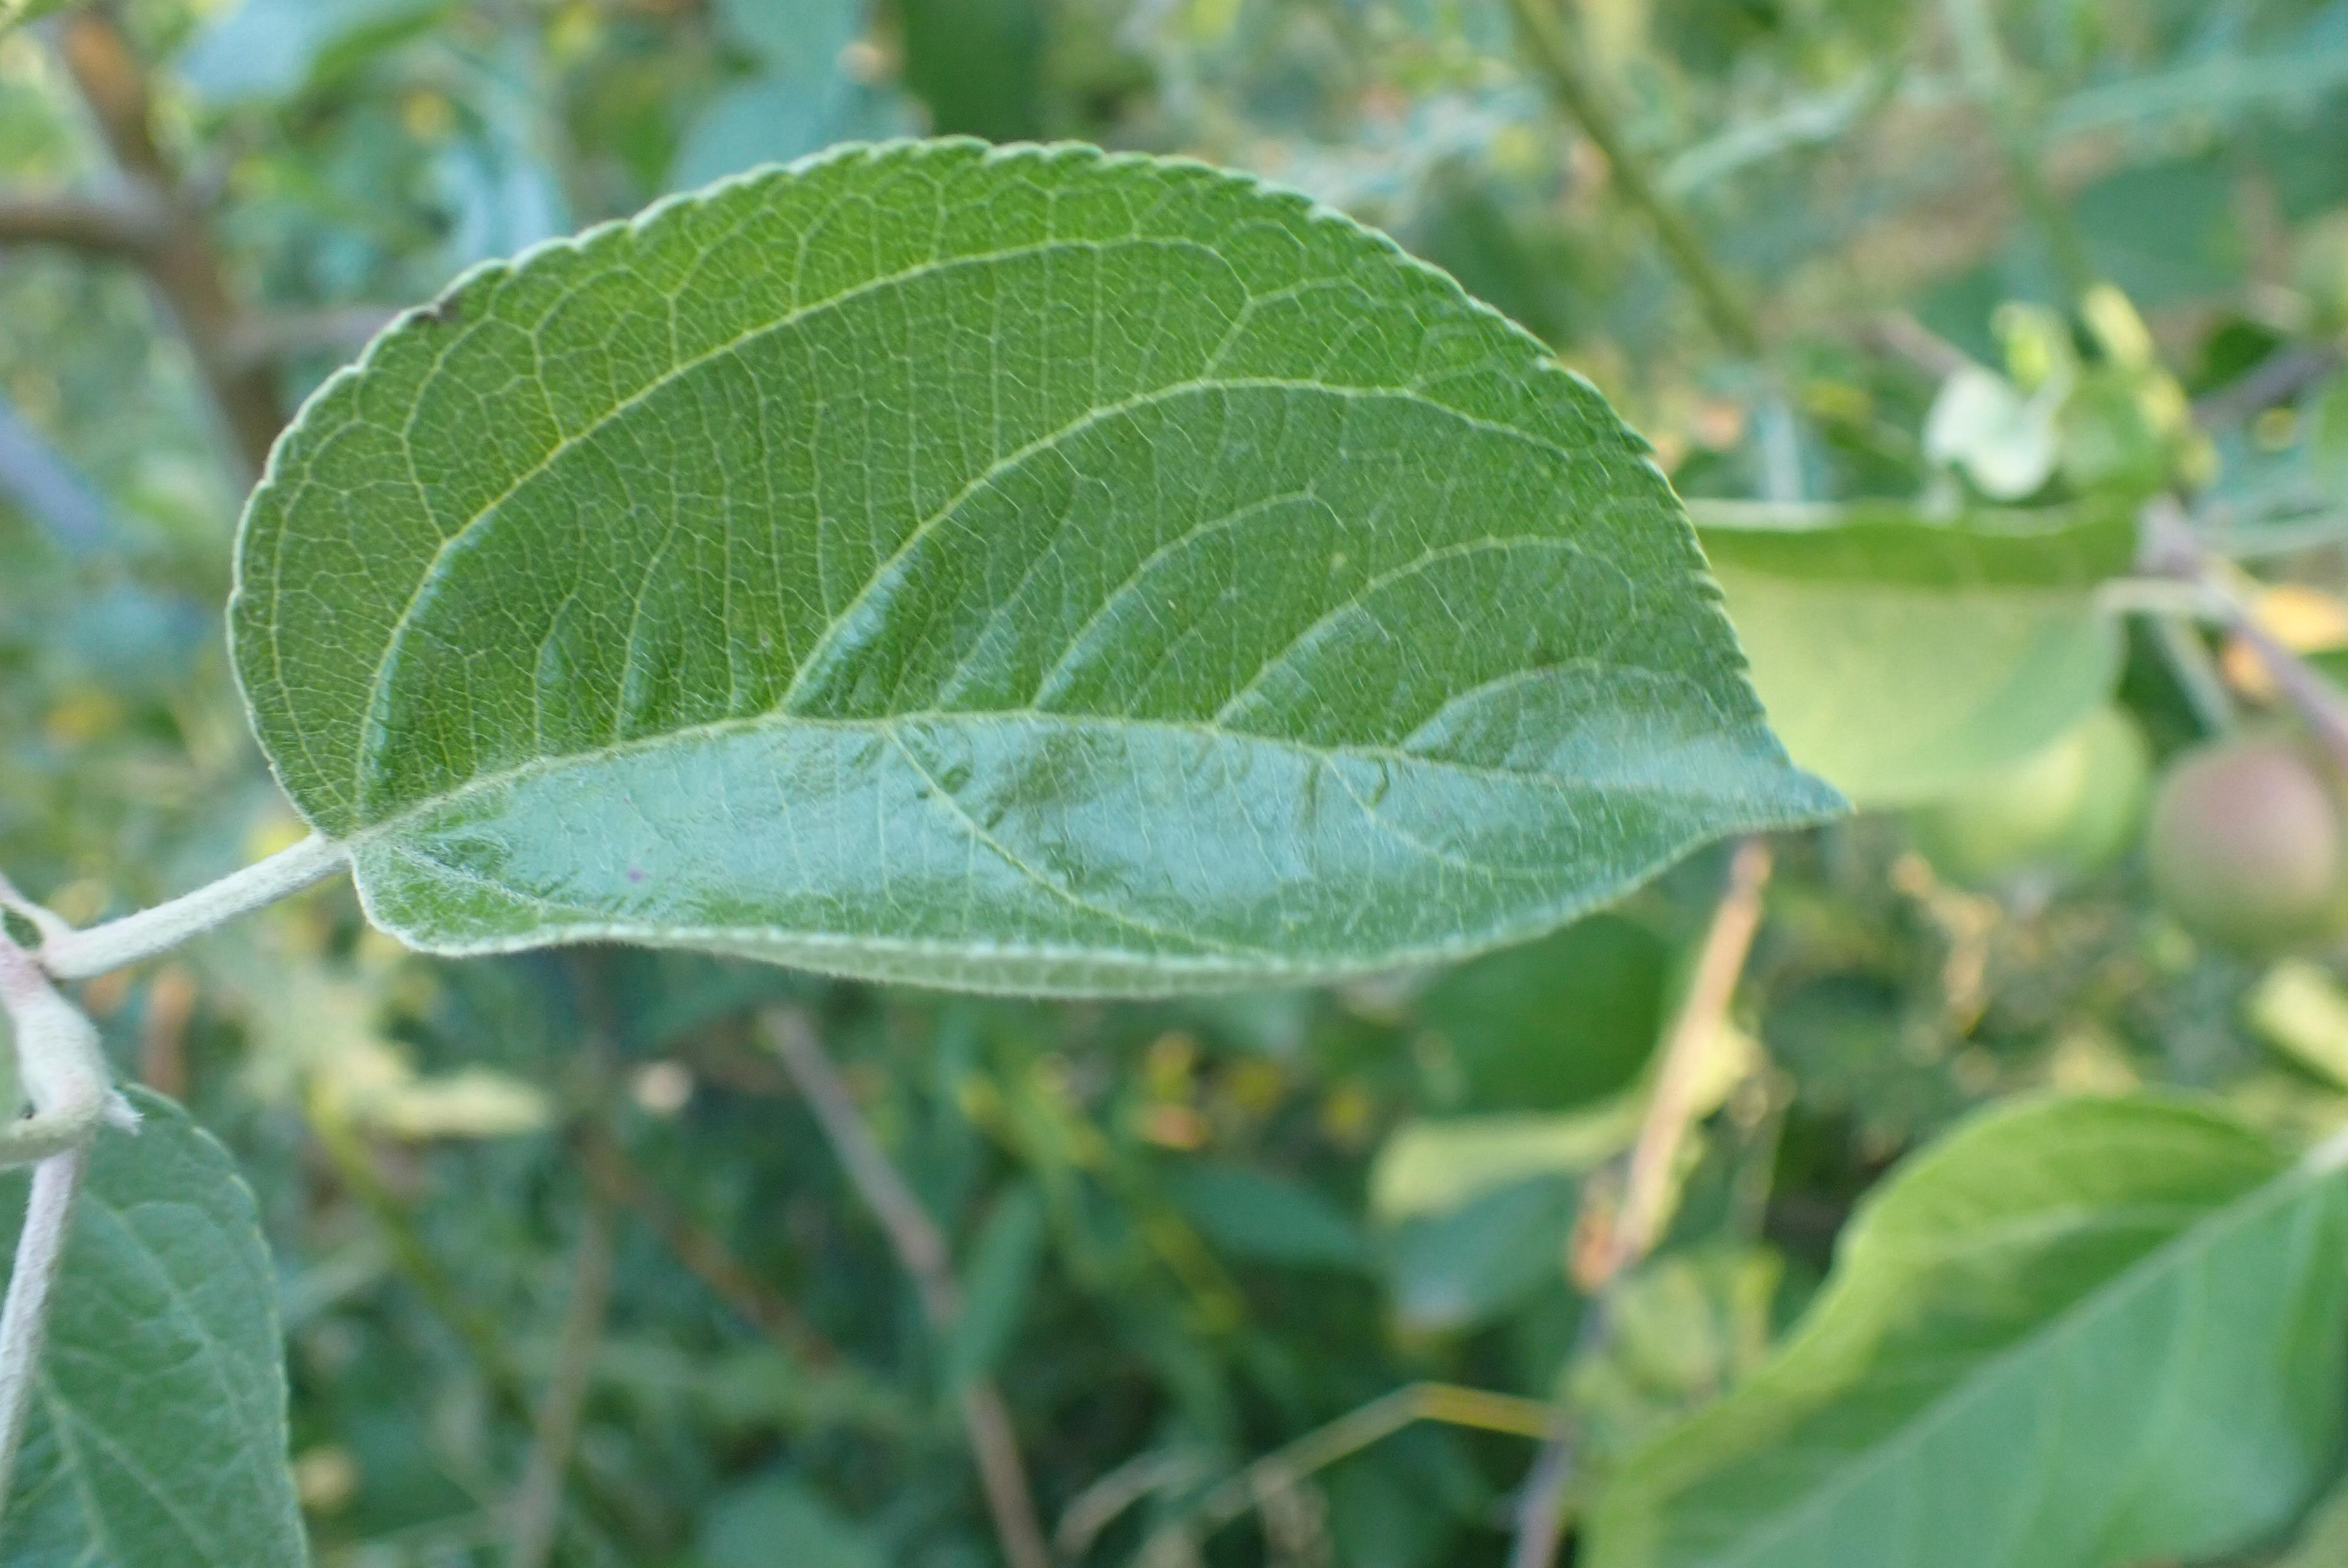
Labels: healthy